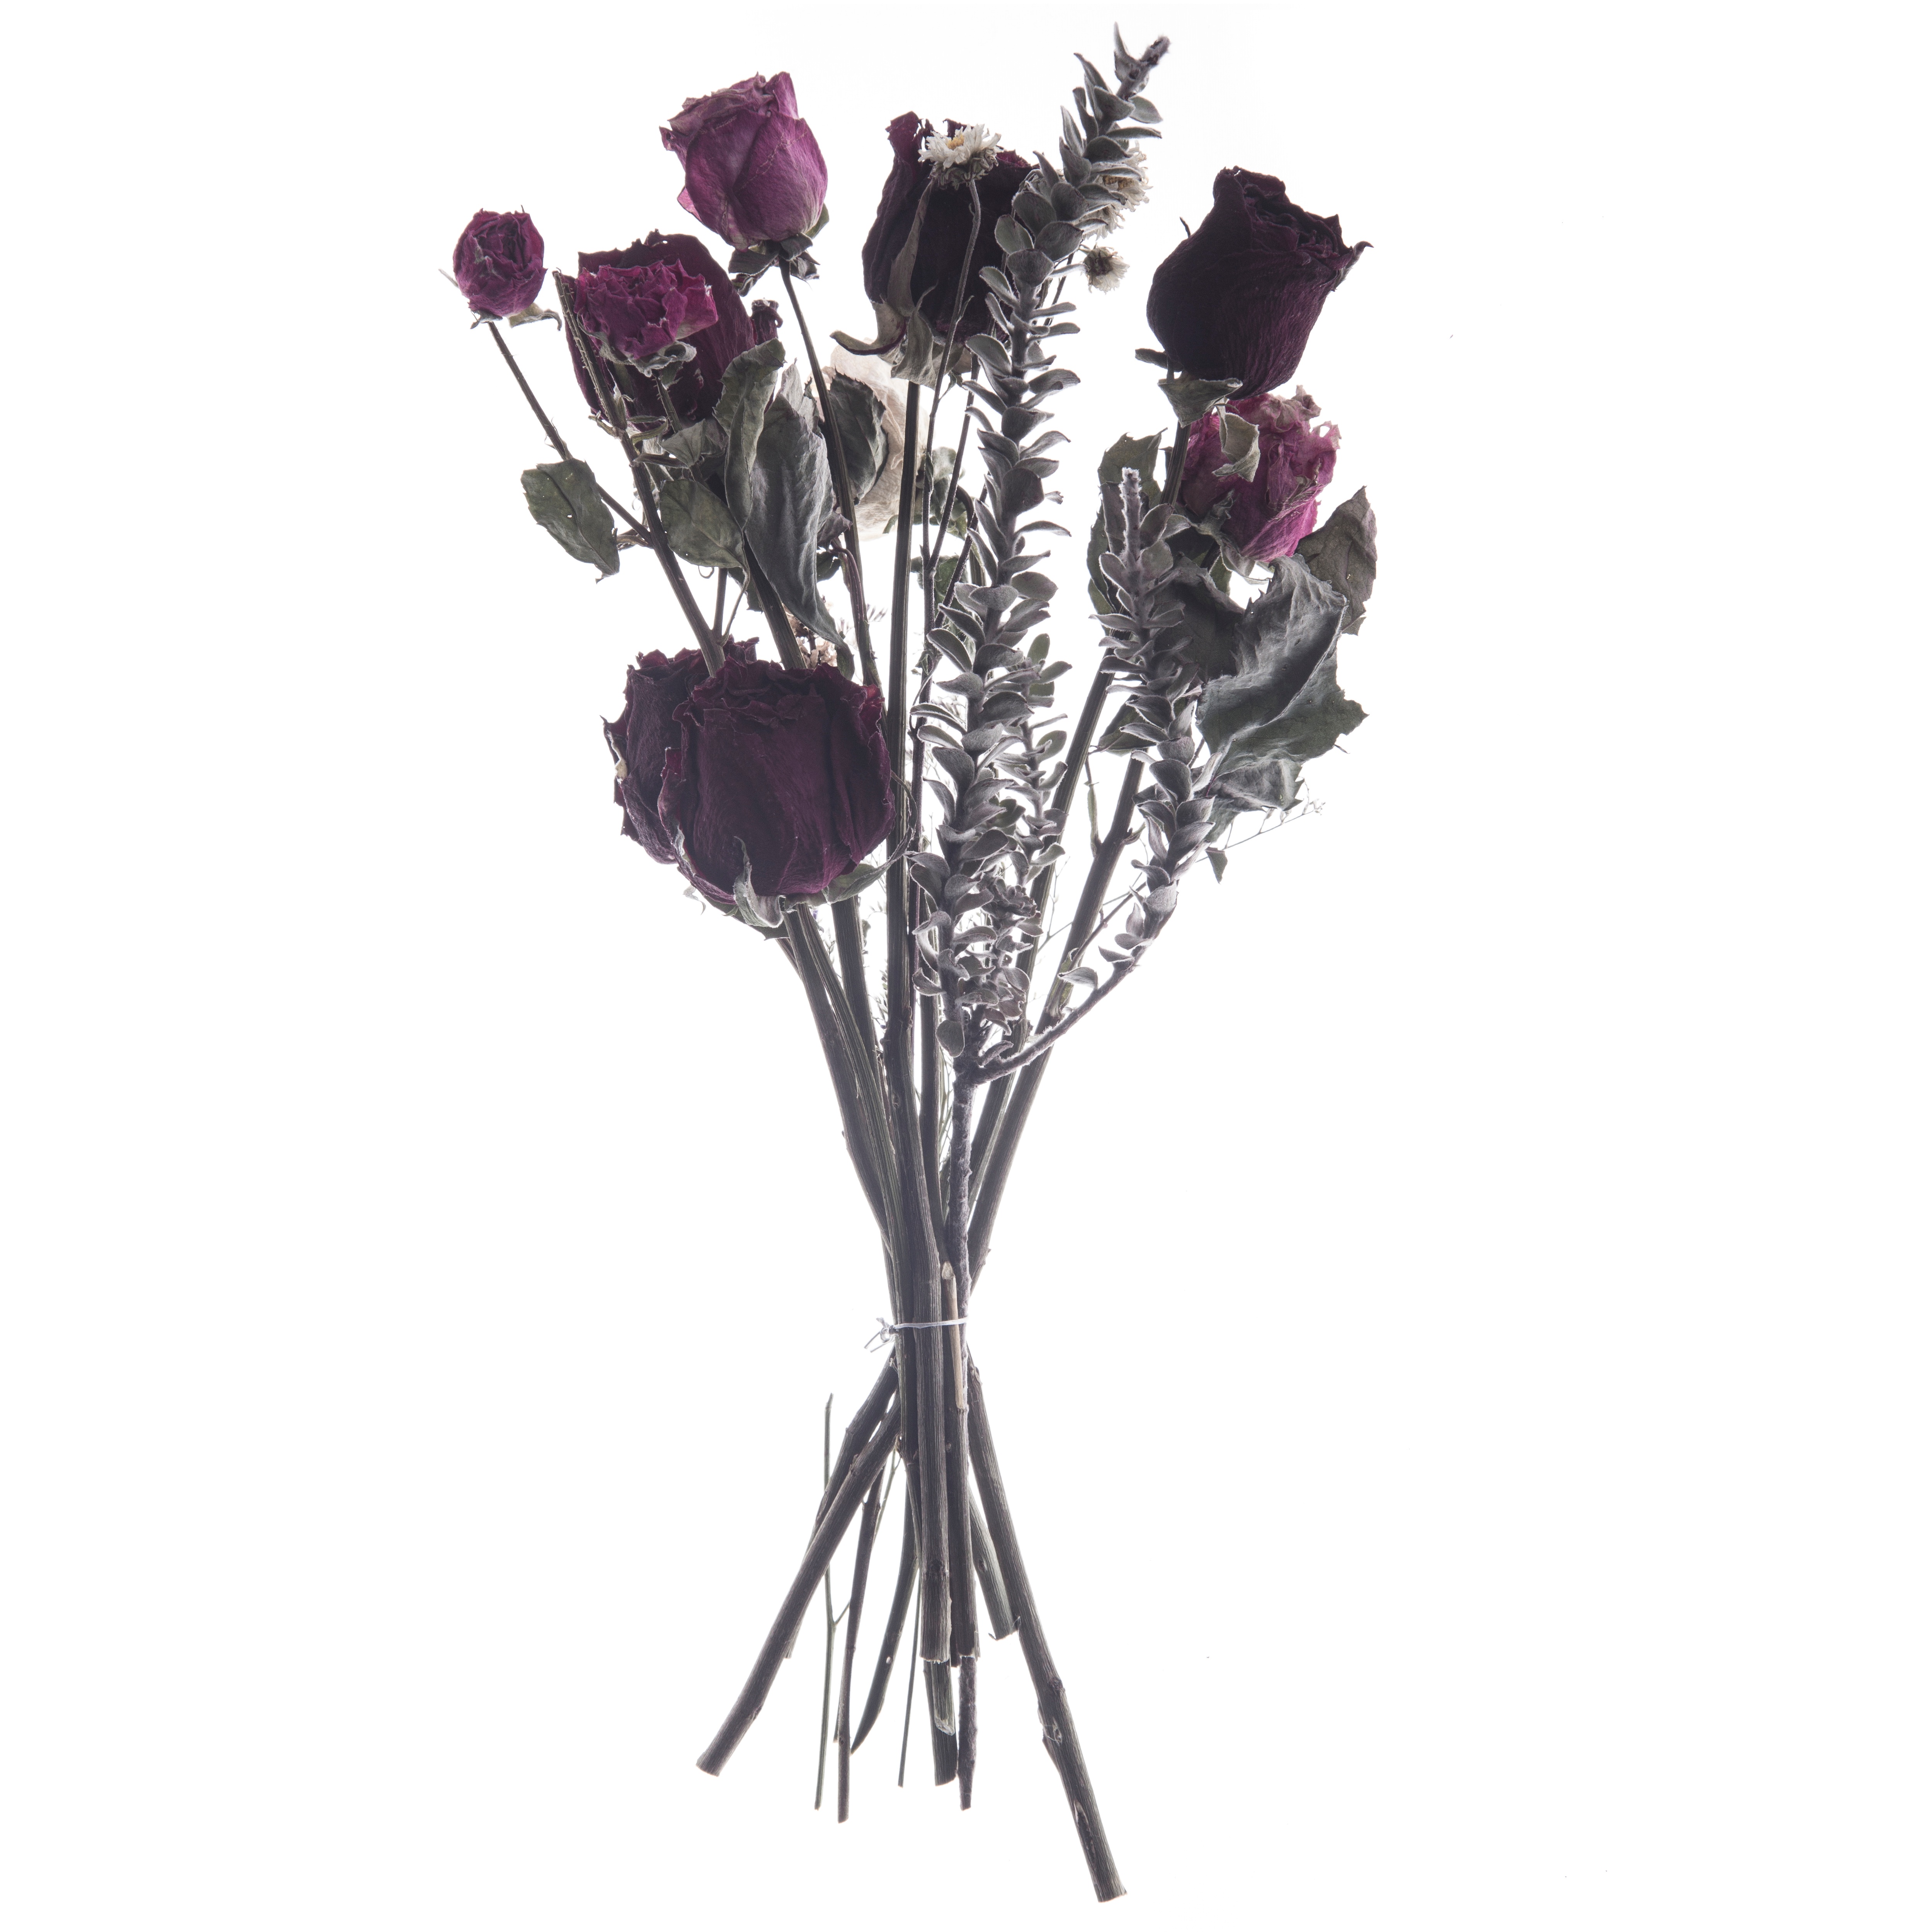
branch, plant, flower, petal, twig, flowering plant, flower bouquet, cut flowers, land plant